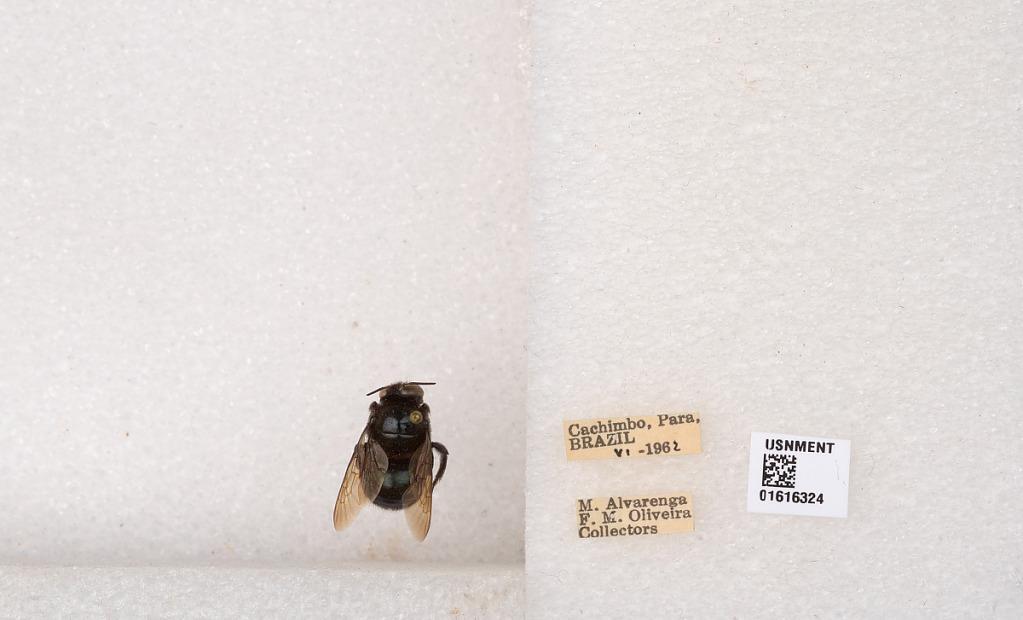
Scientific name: Xylocopa (Schonnherria) subcyanea Pérez
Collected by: M. Alvarenga & F. Oliveira
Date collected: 1962-6-1
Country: Brazil
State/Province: Para
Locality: Cachimbo